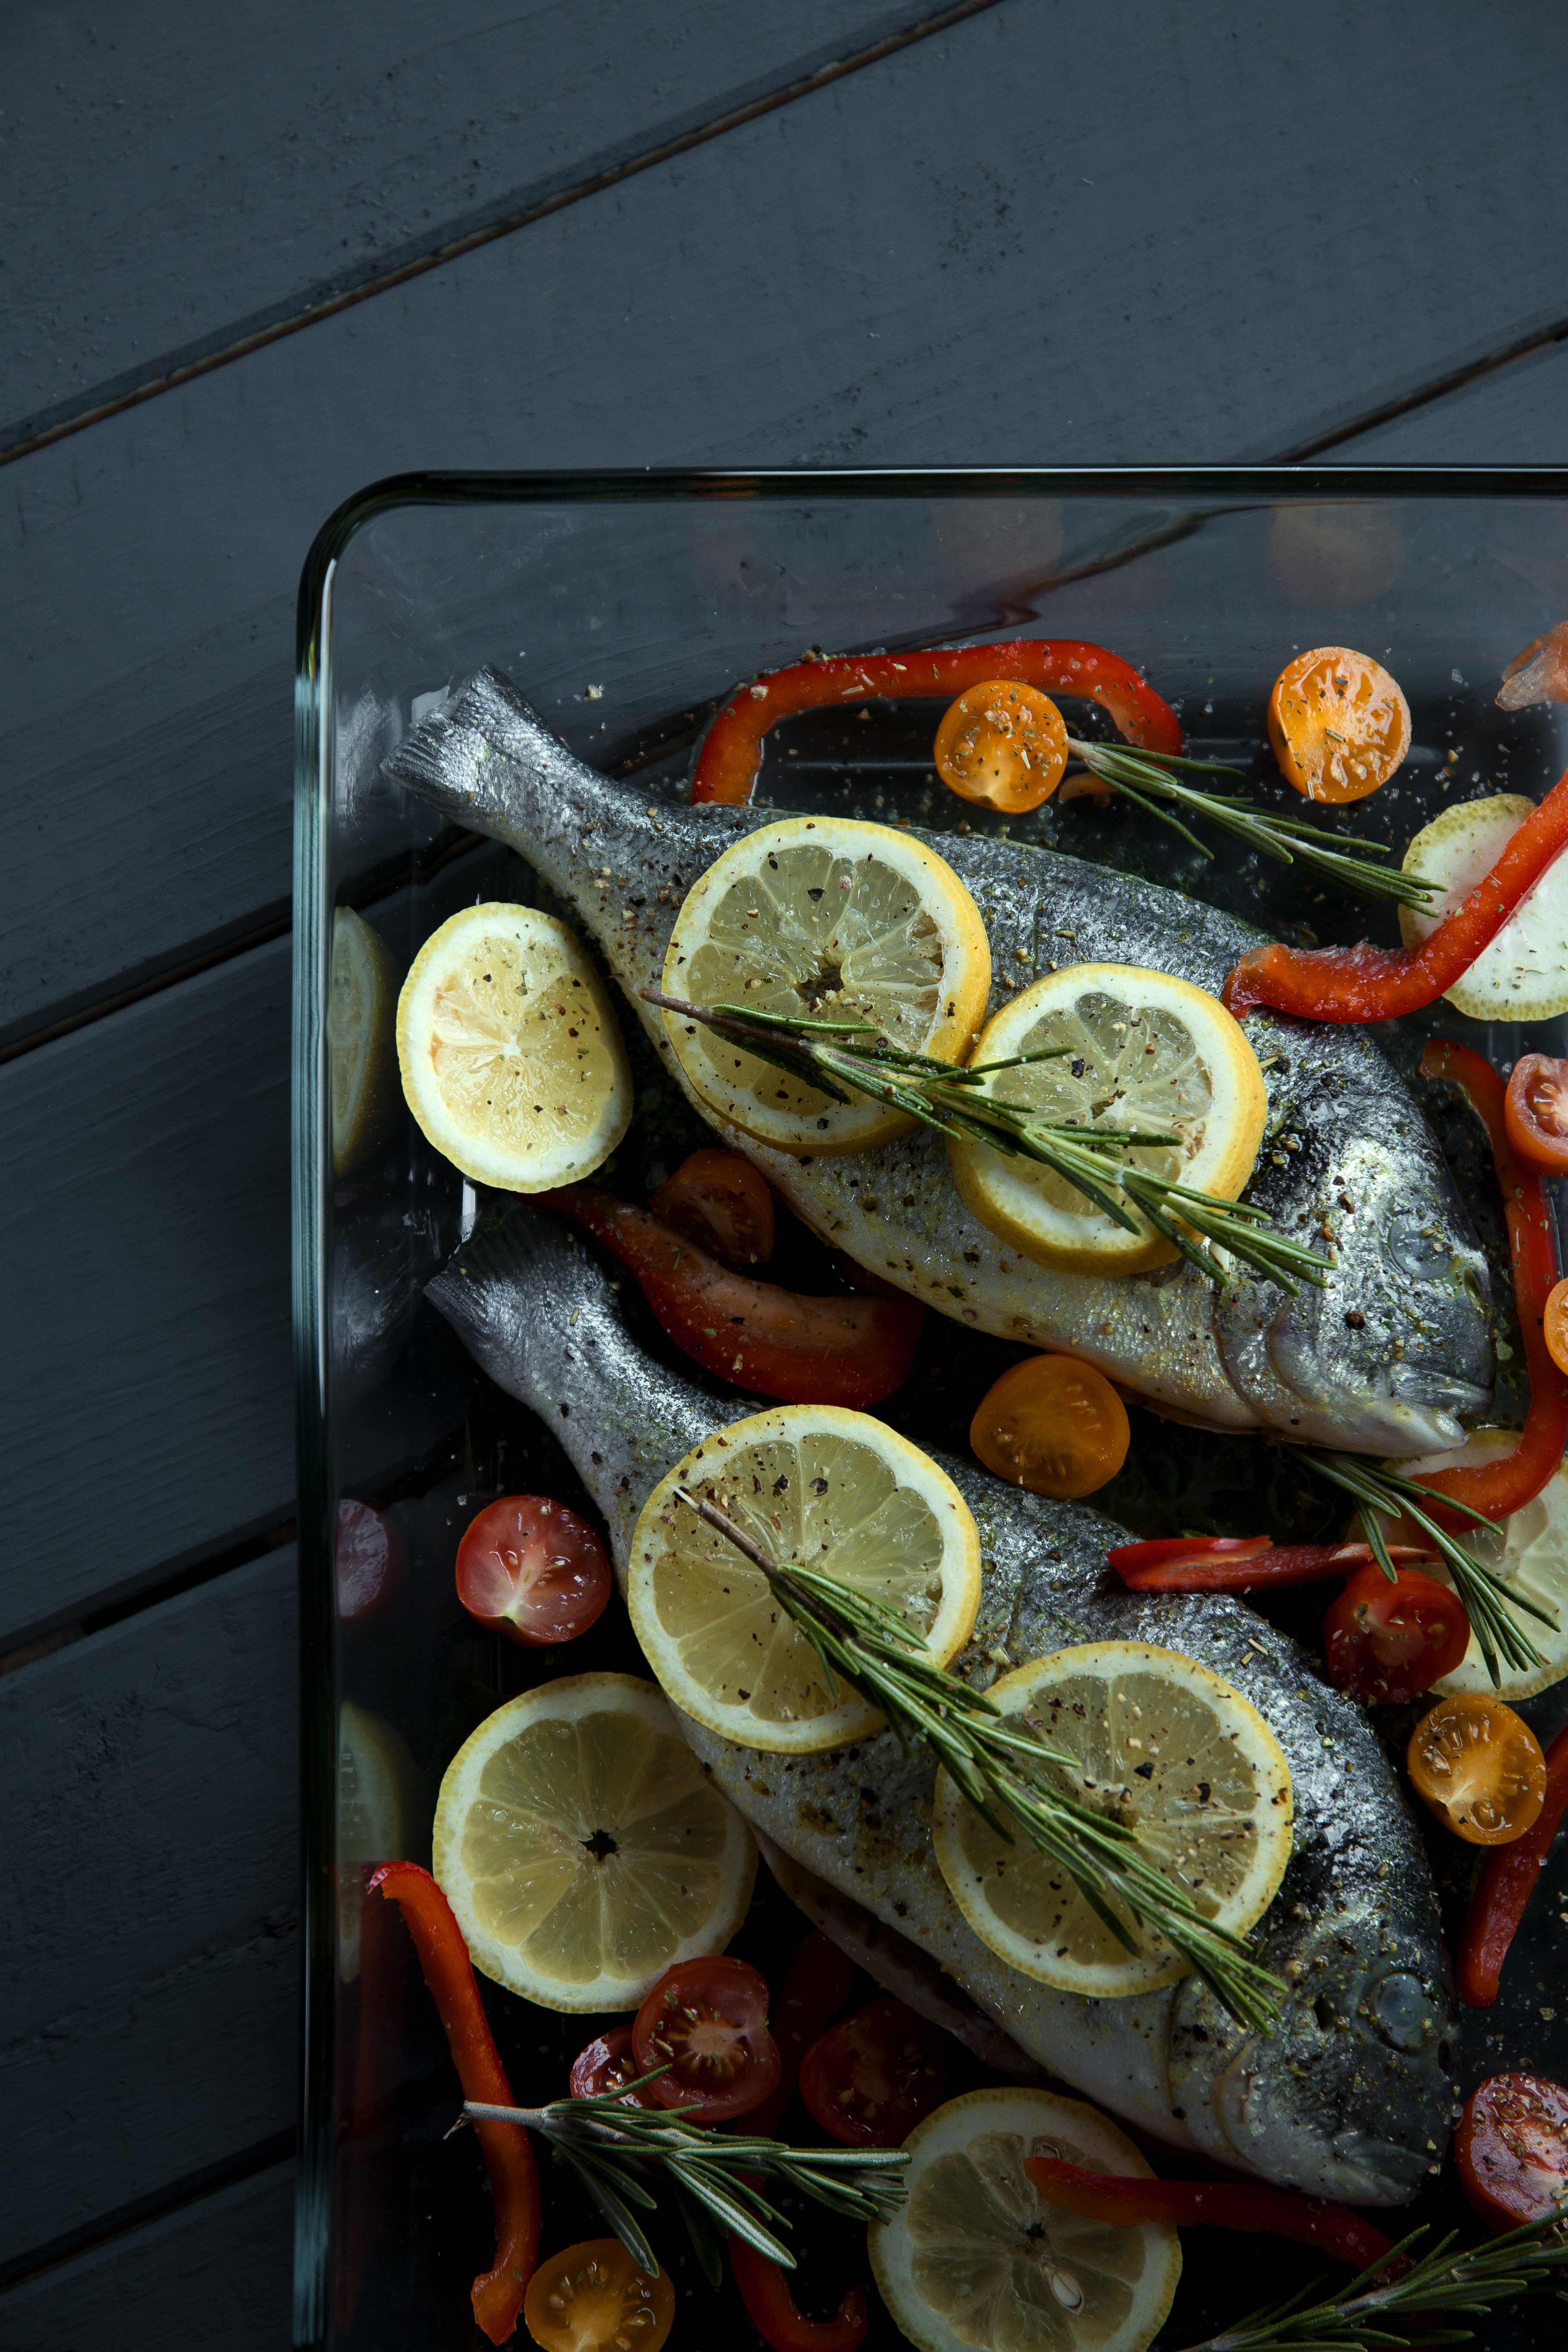
food, still life photography, vegetable, cuisine, dish, vegetarian food, ingredient, produce, still life, recipe, garnish, solanum, side dish, citrus, fish